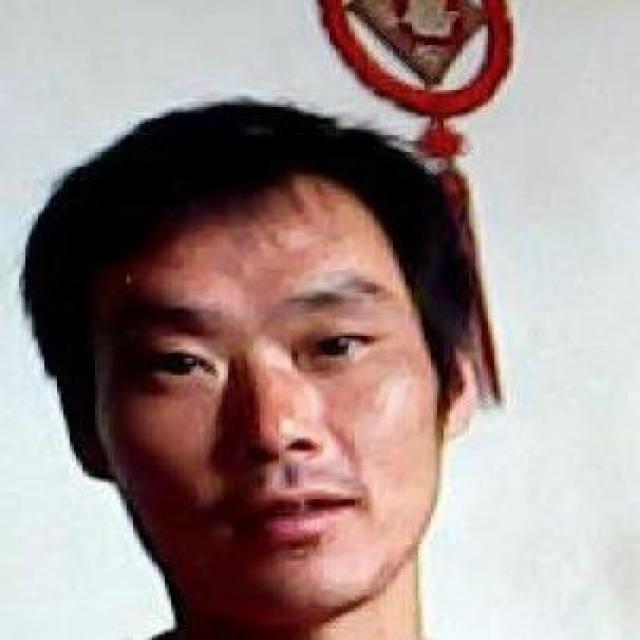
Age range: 21-44